Nadia Yala Kisukidi

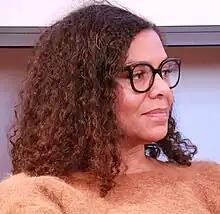

Nadia Yala Kisukidi (born 1978) is a French philosopher, writer and academic, who has re-examined the notion of "blackness" with its colonial implications in France and the rest of Europe. Also interested in contemporary art, she has been selected as one of two curators for the 2020 Yango Biennale in Kinshasa. Kisukidi, who has written widely on French and Africana philosophy, published "Bergson ou l'humanité créatrice" (Bergson or Creative Humanity) in 2013.